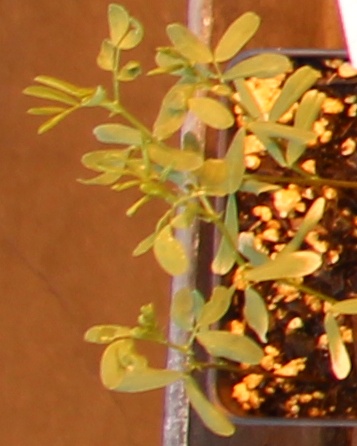
Label: Lentil